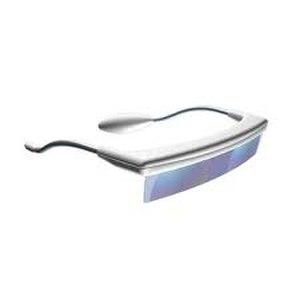
Lunettes de luminothérapie
La luminette est une paire de lunette fabriquée par la société Lucimed servant à la luminothérapie. Le principe est d’exposer une personne à des bains réguliers d’une lumière intense qui compense le manque de lumière naturelle.